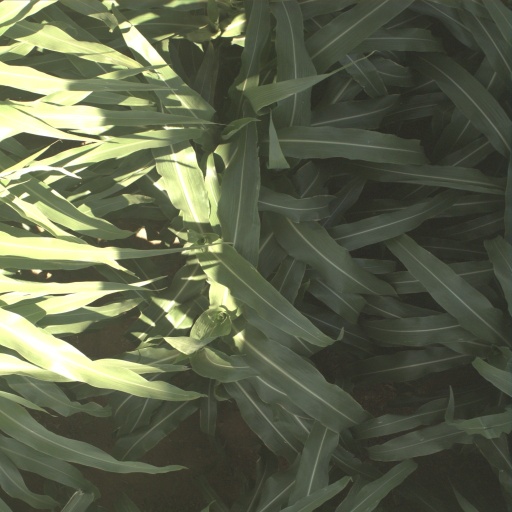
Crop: sorghum